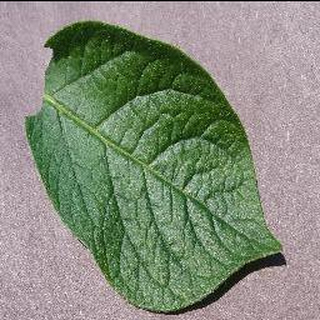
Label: healthy_potato